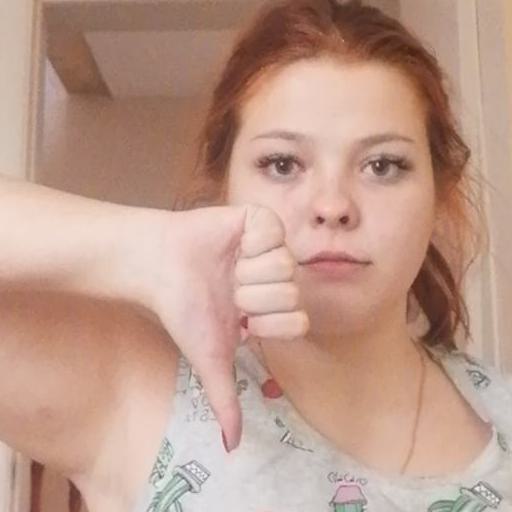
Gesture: dislike